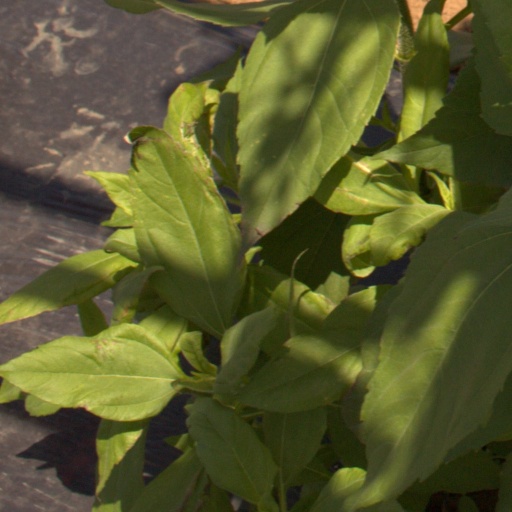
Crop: Jerusalem artichoke